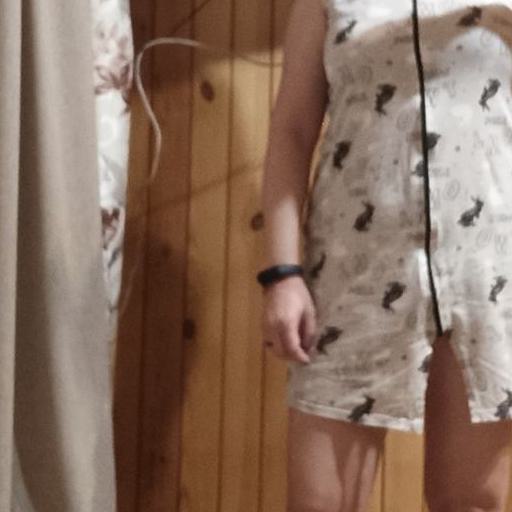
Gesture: no_gesture